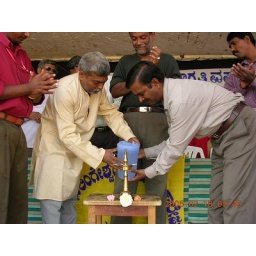
Lighting the lamp by water